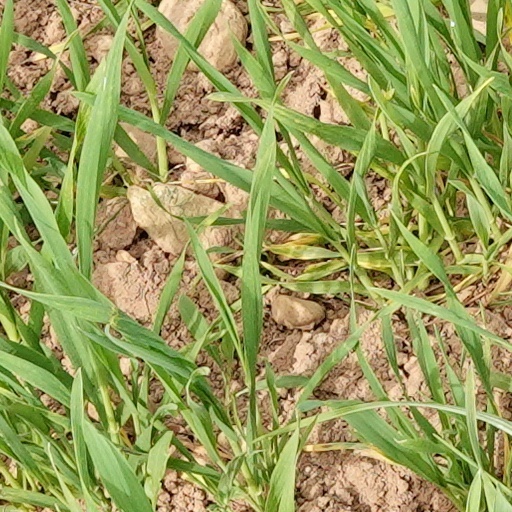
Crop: wheat